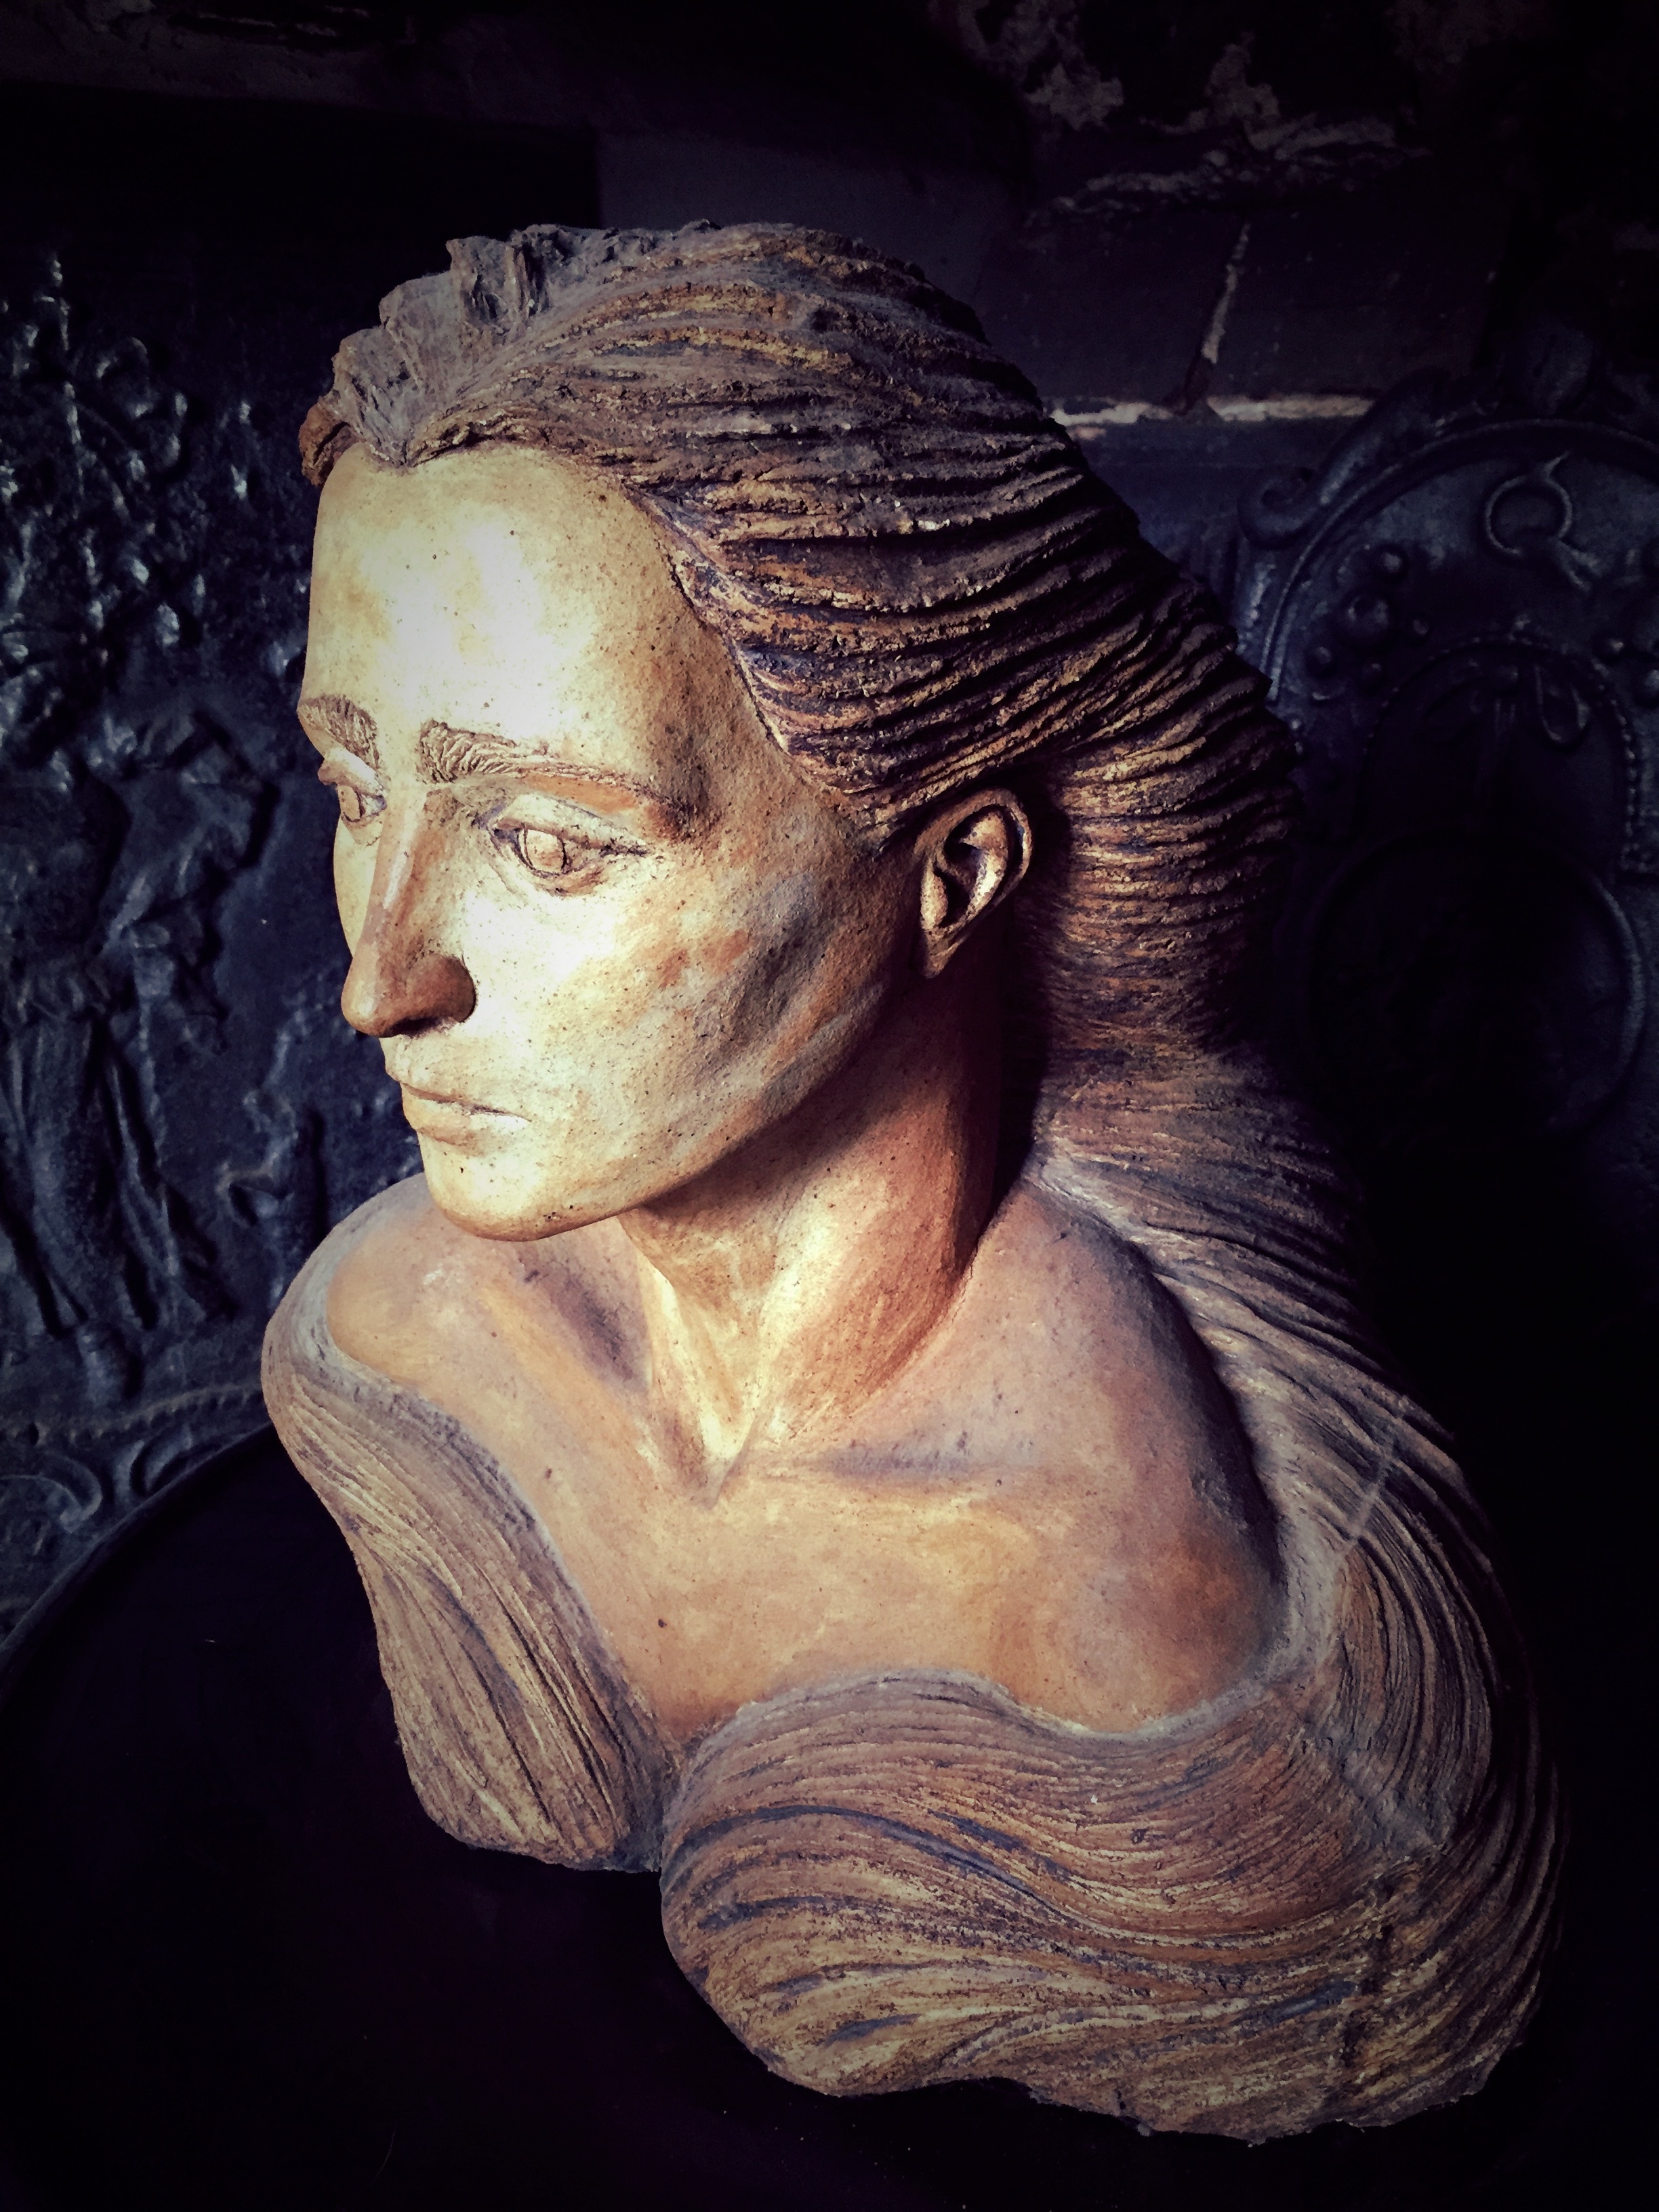
woman, female, statue, portrait, painting, sculpture, art, drawing, head, carved, bust, mythology